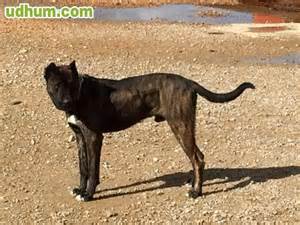
Label: dog